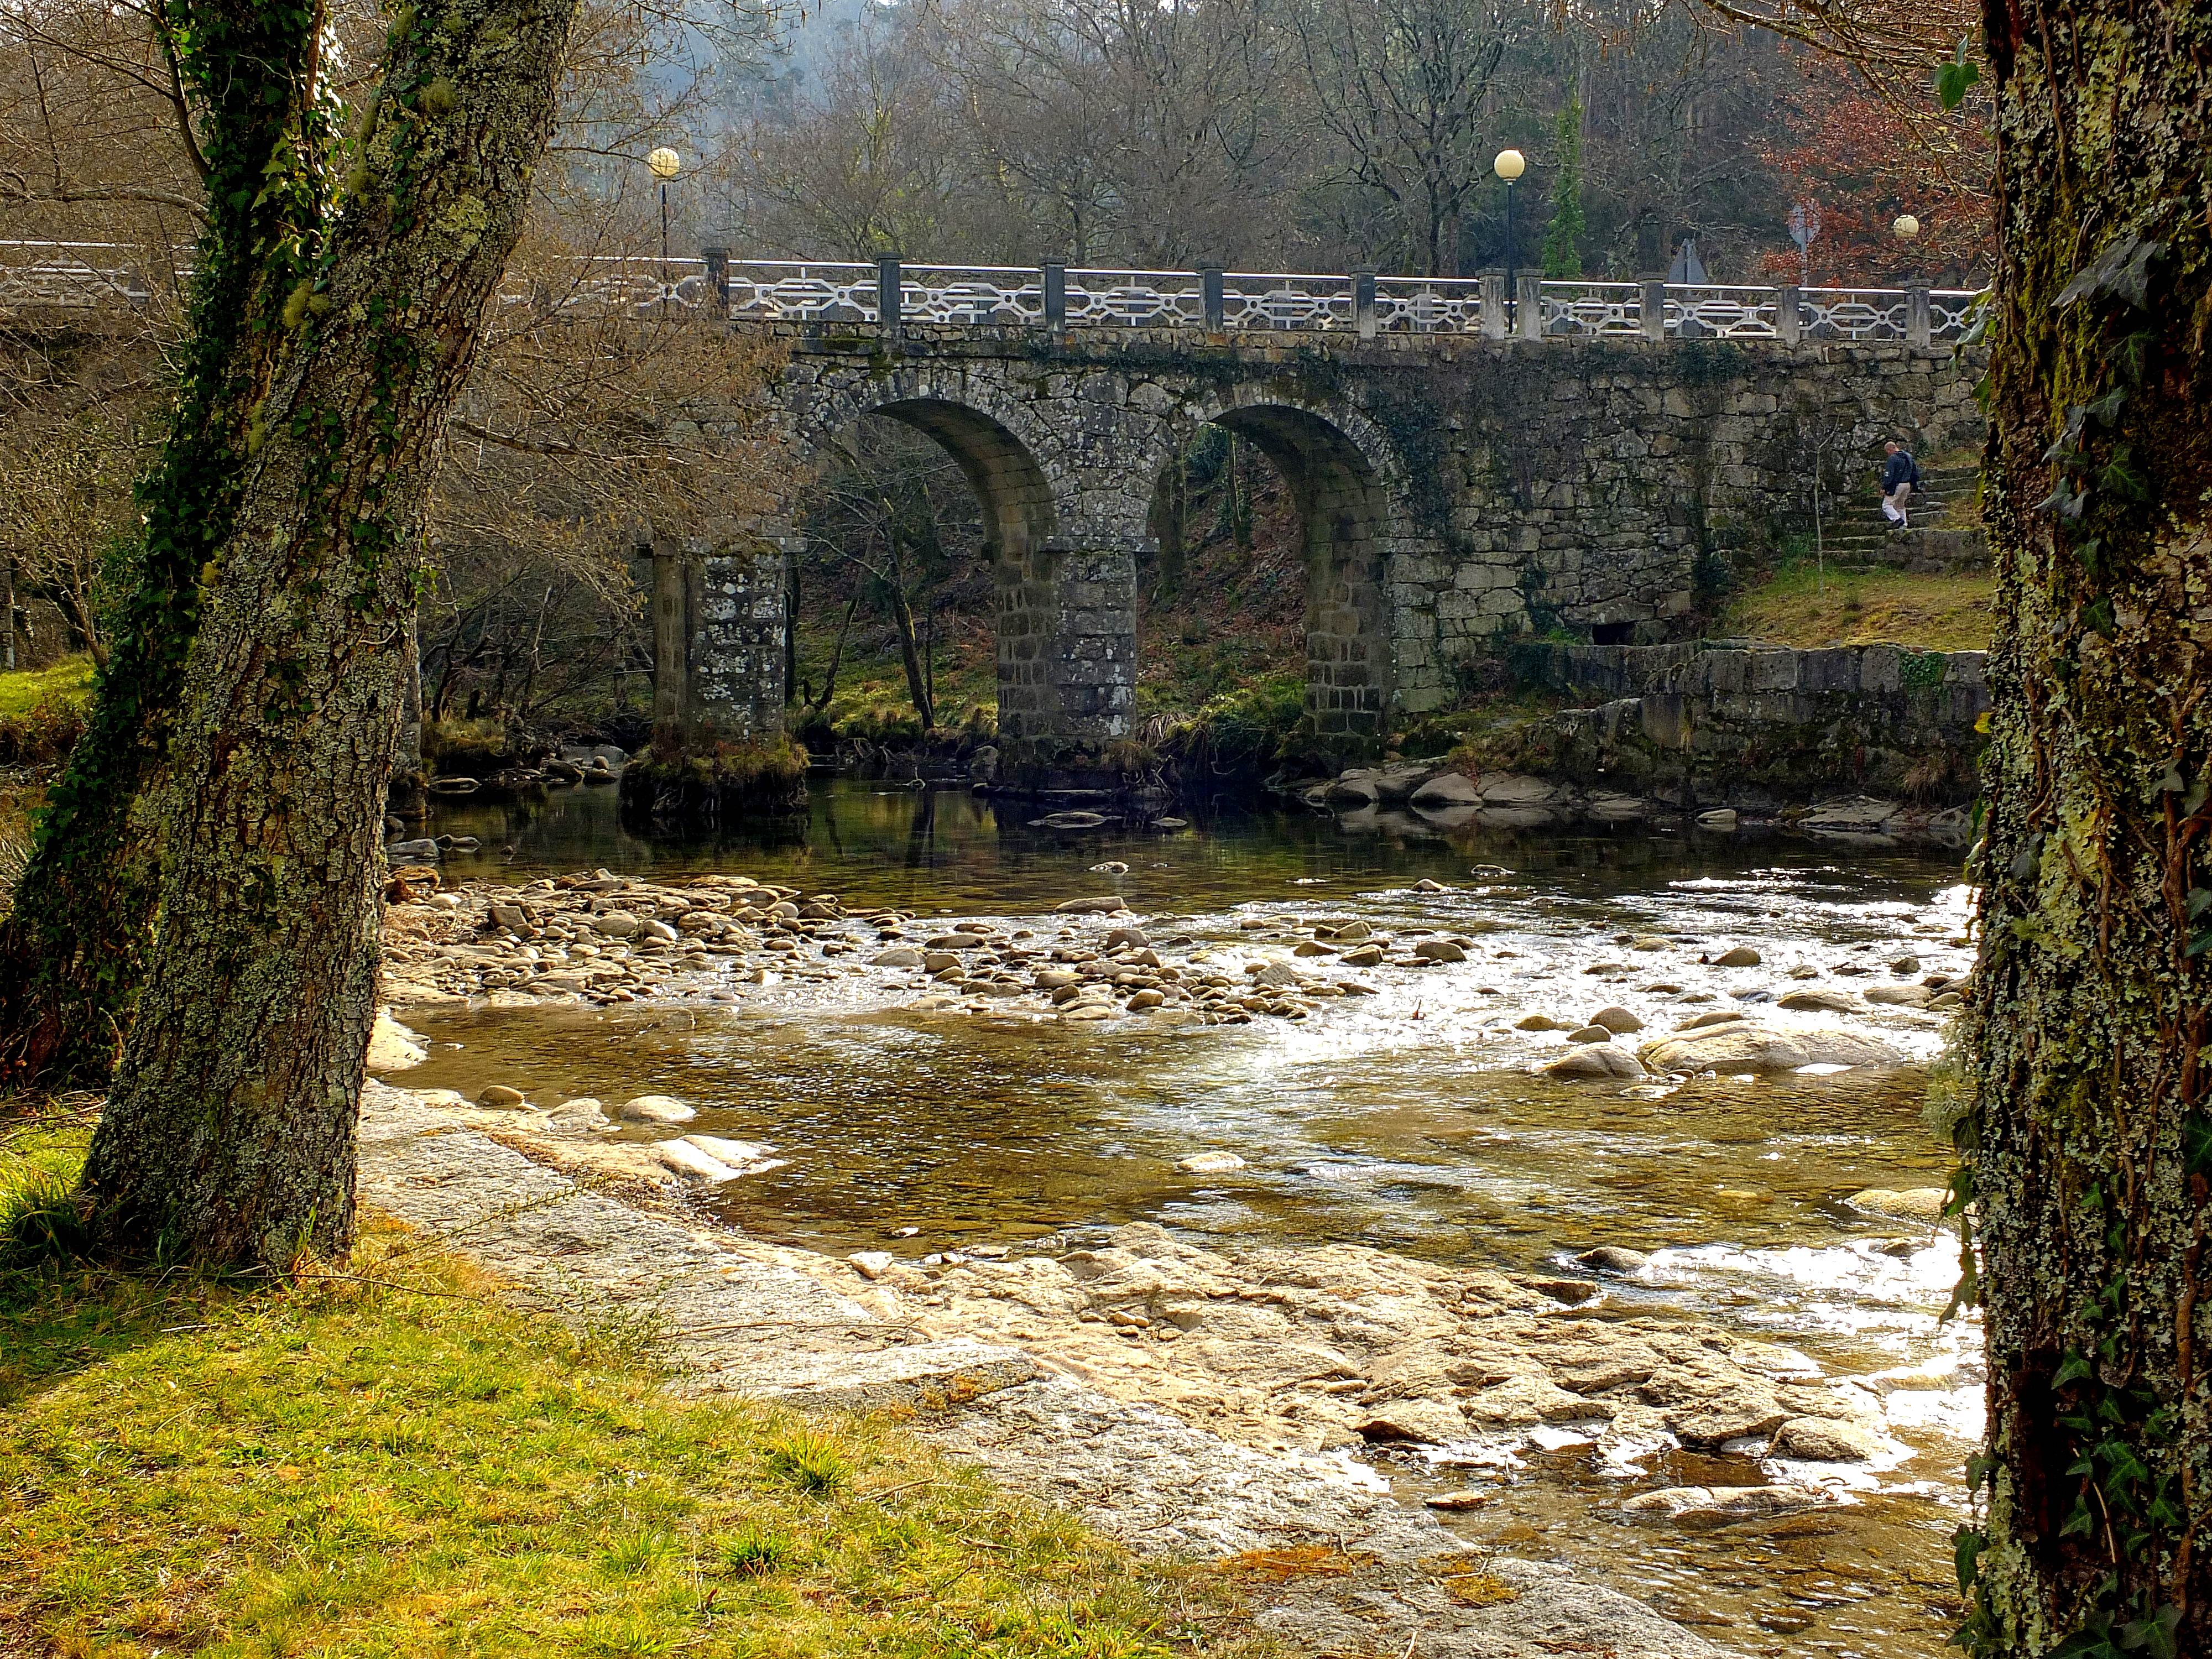
landscape, water, bridge, river, stream, autumn, waterway, spain, galicia, pontevedra, paisajes, watercourse, espana, moat, ggl1, gaby1, alama, fujifilmxs1, rural area